Patok Lagoon

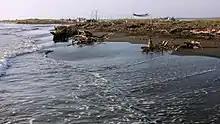
Along the coastline of the lagoon

The invertebrate fauna of the lagoon and its catchment basin—including surrounding freshwater bodies, canals, marshes, estuaries and shores—are characterized by a variety of groups and species, from molluscs to mammals to crabs and insects. Many fish species are of economic interest.